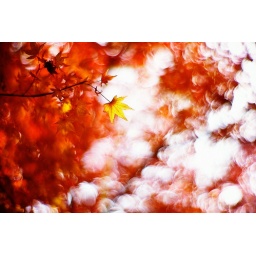
under the red sky